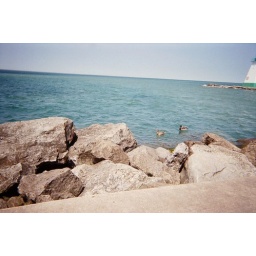
2 ducks in water at port dalhousie